W. Q. M. Berly House

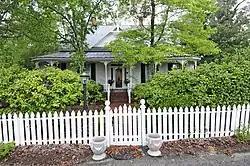
W. Q. M. Berly House, August 2012

W. Q. M. Berly House is a historic home located at Lexington, Lexington County, South Carolina. It was built in 1904, and is a one-story, frame cottage with a gable roof and irregular plan. It features a cross gable with sawn bargeboard, and a hip-roofed wraparound porch.